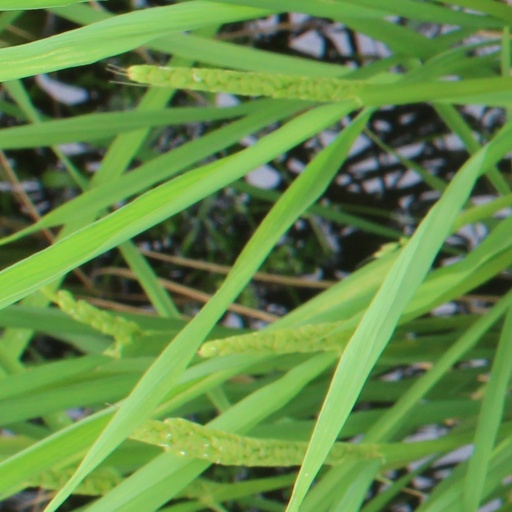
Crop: rice